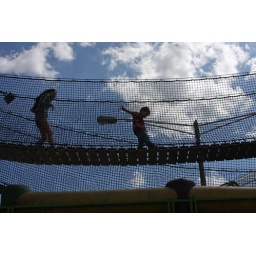
The kids cross the Raiders bridge at the Strawberry Festival 2010 in Plant City, Florida.